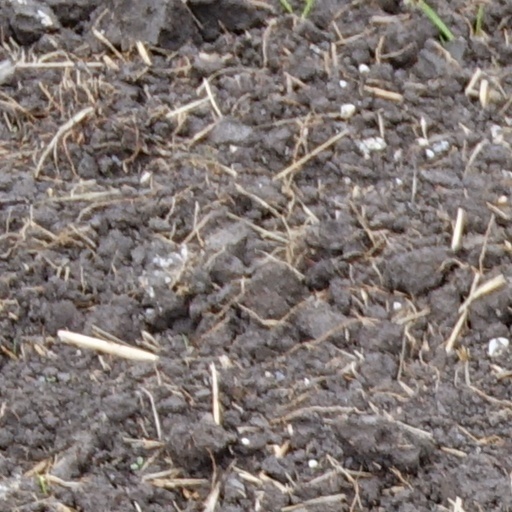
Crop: wheat